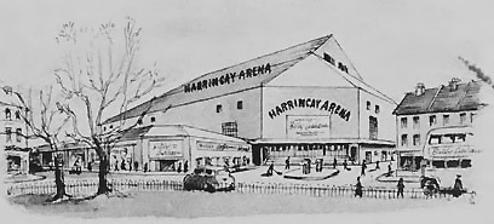
Building: Harringay Arena
Country: United Kingdom
Year built: 1936
Indoor sporting arena in London, United Kingdom Not to be confused with Harringay Stadium . Harringay Arena The arena in its local context; sketched in 1954 Location Green Lanes , Harringay , North London, England Coordinates 51°34′35″N 0°05′52″W / 51.576257°N 0.097697°W / 51.576257; -0.097697 Owner Greyhound Racing Association Trust Ltd Operator Harringay Arena Limited Capacity 10,000 ( ice hockey ) Surface Versatile Construction Built February – October 1936 Opened 10 October 1936 Closed 28 October 1958 Architect Dr. Oscar Faber Main contractors Dorman Long & Co. Ltd. Tenants Harringay Racers Harringay Greyhounds Part of a series on Harringay History Overview Up to 1750 1750–1880 1880–present Locations Finsbury Park Railway Fields Warehouse District The Salisbury St Paul's Church Langham Men's Club Harringay station Harringay Gn La station Harringay Arena Harringay Stadium Harringay cinemas Other Harringay Online People from Harringay v t e Harringay Arena was a sporting and events venue on Green Lanes in Harringay , North London, England. Built in 1936, it lasted as a venue until 1958. Construction Harringay Arena was built and owned by Brigadier-General Alfred Critchley under the auspices of his private company, the Greyhound Racing Association Trust Ltd (GRA). A new company, Harringay Arena Limited , whose directors were also directors of the GRA, was incorporated in 1936 to build and manage the venue. The company raised funds for the venture via a stock and share issue in January 1936. Designed by Dr. Oscar Faber, the arena was a stark modernist octagonal-shaped building which borrowed heavily from Maple Leaf Gardens in Toronto. It was erected adjacent to the Harringay Stadium in just eight months between February and October 1936. Its vast steel roof was constructed by Dorman Long & Co, who had recently been responsible for the Sydney Harbour Bridge and completed the new Wembley Stadium in 2007. It had a seating capacity of almost 10,000 for ice hockey and slightly more for boxing . The actual arena was 198 feet (60 m) long by 88 feet (27 m) wide. A removable maple floor could be laid over the ice for non-sporting events. This arrangement clearly proved troublesome. At an event shortly after its opening the Daily Herald reported that "claims that Harringay had solved its cold-feet problem were not quite substantiated. Cold air from the ice below the boards filtered through". Sports venue Specifically designed as an ice hockey venue, it quickly became famous as a venue for both ice hockey and boxing . Up to the Second World War , ice hockey enjoyed its most popular era in the UK until a revival in the 1990s. Two local teams were formed for the Arena's opening, Harringay Racers and Harringay Greyhounds . On 26 October 1938, the first ice hockey game to be televised anywhere in the world was played at Harringay between the Racers and Streatham. A year later, WWII started and ice hockey matches were suspended. This interruption proved very damaging to the sport's popularity and post-war audiences remained thin for the remainder of the Arena's life. Boxing became firmly established at the Arena prior to the war. On 7 April 1938 Harringay was the venue for the first boxing match to be televised live when the full 15 rounds between Len Harvey v Jock McAvoy were broadcast. Following the war Harringay was a very successful boxing venue. During its 22-year life, it was home to five world title fights, a record for any British venue by the time the Arena ceased operating as a venue in 1958. However famous the Arena became for boxing, commercial necessity led to a diversification into a wider range of events including: The basketball and wrestling events for the 1948 Summer Olympics . All England Open Badminton Championships from 1947 to 1949. Home of the Horse of the Year Show for its first ten years, from 1949 to 1958. In its final year at Harringay, the show featured in the first broadcast of the BBC's new Saturday afternoon sports programme Grandstand . Roller Speedway from 1939 until 1952, with a break during the War . In 1953, with the demise of roller speedway, the Arena hosted a Roller Derby match. Wrestling . Five-a-side football . Basketball . European Netball Championships from 1955. Entertainment venue The Arena's diversification went beyond sports and included a variety of entertainment events including: Classical music and ballet In the 1940s the arena hosted ground breaking classical music events popularising classical music for the first time including the London Music Festival in 1947 and 1948. The '48 festival included the hugely popular London debut of Pierino Gamba. 10,000 people watched this ten-year-old boy conduct the Liverpool Philharmonic Orchestra playing Beethoven and Dvořák . The festival also featured the world-famous Manuel Rosenthal, who brought his Orchestre National de France to join Sir Thomas Beecham and the Royal Philharmonic in a concert that filled the Harringay Arena with 13,500 listeners A report in The Guardian on a classical music event in June of the following year said: Harringay Arena as a concert Hall is staggering. The finicky hate it. That is an initial point in its favour. For those whose hearts are liberal and Whitmanesque , the current London Music Festival is moving as well as mammoth. Never before have I seen a multitude lie so quiescently in the hollow of a composer's hand. The Albert Hall is a restless and limited thing by comparison. I passed turnstiles, barking stewards, ice-cream hawkers and bars stacked with sixpenny slices of pie. These are the things which make the finicky rear and paw ... At the end of the first movement 9,000 pairs of hands clapped uncontrollably. This was the only indiscretion of an intent and almost coughless evening. Occasionally a locomotive on the nearby line to Southend hissed uncritically or improved the orchestration with a hoot. Where did the thousands come from? I have never seen their like in any concert hall before. There was so little dimness among the elderly. There were so few corduroys, beards and bandanna headsquares among the young. These Harringaieties are, take them all in all, quite a phenomenon. Some sociologist should put them under his spy-glass. Classical music events also figured large in the 1949 calendar. In April, Paul Robeson appeared at Harringay as part of his European concert tour. Sell-out audiences, including one of 10,000 at the arena, led him to describe the tour as "the most successful concert tour of my career" In June, there was a short season of classical music events including a two-week stay by the Philadelphia Orchestra . The event was part of their hyped European tour. They were the first American orchestra to visit the UK since 1929. Financed by British theatrical impresario Harold Fielding, the tour was a critical success, but high ticket prices kept the post-war audiences away. From 27 August to 1 September, along with Empress Hall, Earl's Court , Harringay Arena was the venue for a series of five gala performances by Alicia Markova , Anton Dolin and the Ballet Rambert . The success of these performances led to the formation of the English National Ballet . Circuses The arena was well known as a venue for circuses . It was home to Tom Arnold's annual Harringay Circus for eleven seasons from Christmas 1947 to Christmas 1957. For the first circus show in 1947 Arnold hired twenty baby elephants specially imported from Ceylon by the Chipperfield family. They arrived at the George V Dock in London's Docklands in October 1947 on SS Arbratus. Billy Smart occasionally appeared in these shows. At one of the Mammoth Christmas Circuses , he spray-painted five of his elephants white, yellow, blue, cream and pink. The 1952 circus included an elephant act with Sabu , the young Indian actor made famous by his appearance in films such as The Thief of Baghdad . The resident band for the circuses was led by Charles Shadwell; the signature tune "Down with the Curtain" always introduced the proceedings. The arena also hosted a number of other circus shows. In 1956 the Moscow State Circus came to Harringay, the first occasion on which a state circus from the Soviet Union had visited Western Europe. Other events included a handful of western cowboy shows in the 1950s, including the 1952 Texas Western Spectacle , starring the famous cowboy singer/actor Tex Ritter . Other events There were ice skating shows including the huge production of Rose Marie on Ice in July 1950 starring the 1948 Olympic Champion Barbara Ann Scott . The Arena was also open as an ice skating venue for the public. Harringay was the venue for the first National Colliery Music Festival in 1948. The festival included eight brass bands , three pipe bands and nine male voice choirs , all from collieries around the UK. There were also displays of clog dancing and sword dancing by colliery groups. The finale was a performance by a 700-strong choir accompanied by a massed brass band and conducted by Sir Adrian Boult . American evangelist Billy Graham held his first 'Crusade' in the UK at the Arena from 1 March – 12 May 1954. Audiences could hear Graham event Sunday during the three-month crusade. It was the first of 23 'crusades' and 'missions' that he held in the UK between 1954 and 1991. His visit was started off with a gala event at the stadium which included a visit by Roy Rogers and his famous horse Trigger. The Daily Worker used Harringay as a venue for its rallies in 1954 and 1950. The Ford Motor Company used the venue to launch the 1957 range of Ford cars namely the Consul, Zephyr and Zodiac. In the early summer of 1958, a music event was held at the Arena when people flocked to see the top artists of the day including Vera Lynn , James Kenny, Matt Monro , Petula Clark , Dennis Lotis, Marion Ryan and Laurie London . The concert was called the Starlight Dance and it has been referred to as the start of what is thought of today as the full-scale arena concert. In April 1949, Paul Robeson gave a short series of concerts at the Arena. He returned the following year to sing at the 20th Daily Worker rally. Decline and fall Despite running an impressive and broad ranging calendar of events from 1947 to 1958, the change in the fortunes of ice hockey in the UK and the straitened post-war circumstances meant limited commercial success for the Arena after the Second World War. The arena hosted its final event on Tuesday, 28 October 1958. It was a sentimental occasion and promoter Jack Solomons headlined with a world-class lightweight fight between Dave Charnley and Carlos Ortiz (who was to go on to become world champion). The Times quoted part of the speech at that event in its paper the following day: After 22 years Harringay Arena is closing. This evening we shall hear this great hall echo to cheers and see cigarette smoke swirl around the ring for the last time. The most important chapter in the history of British professional boxing is over. Behind the scenes moves for the Arena's disposal had been going on for some time. International food retailer and manufacturer, Home & Colonial Stores Ltd were offered the site in 1957. They took possession of the building and the adjacent market hall in 1958. Works to convert the Arena to its new use were complete by February 1960. It was henceforth put to use as a food storage facility for the next 20 years until its demolition in 1978. Through the early 1980s an open air Sunday market was held on the site up until the site was developed for shopping. The initial development included principally warehouse style shopping including DIY, bathroom and food wholesale outlets. A Royal Mail sorting facility was also built which survived the later redevelopment. Early in the 21st century the whole site was redeveloped for retail shopping as the Arena Shopping Park, hosting mid-market brands such as Next , Carphone Warehouse , Homebase and a Fitness First gym. References